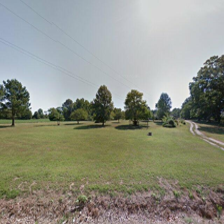
Label: streetView